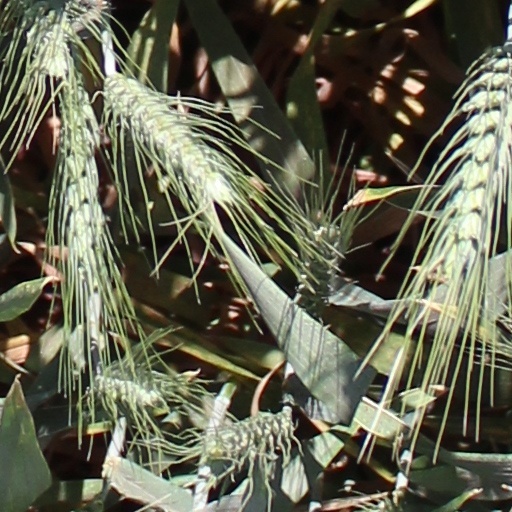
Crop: wheat